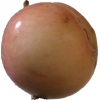
Label: Apple 10